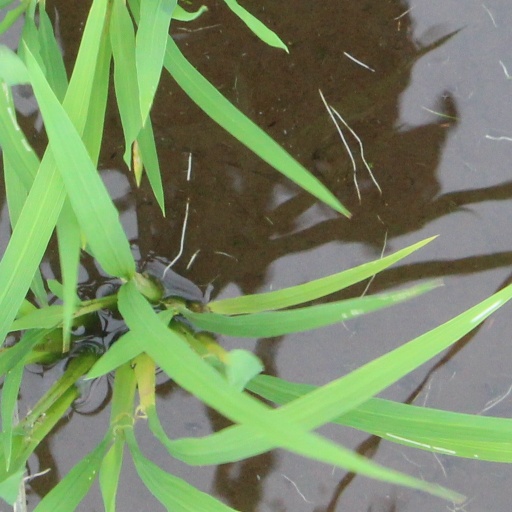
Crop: rice